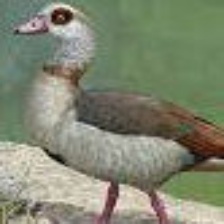
Species: EGYPTIAN GOOSE
Scientific name: ALOPOCHEN AEGYPTIACA
ImageNet parent category: goose